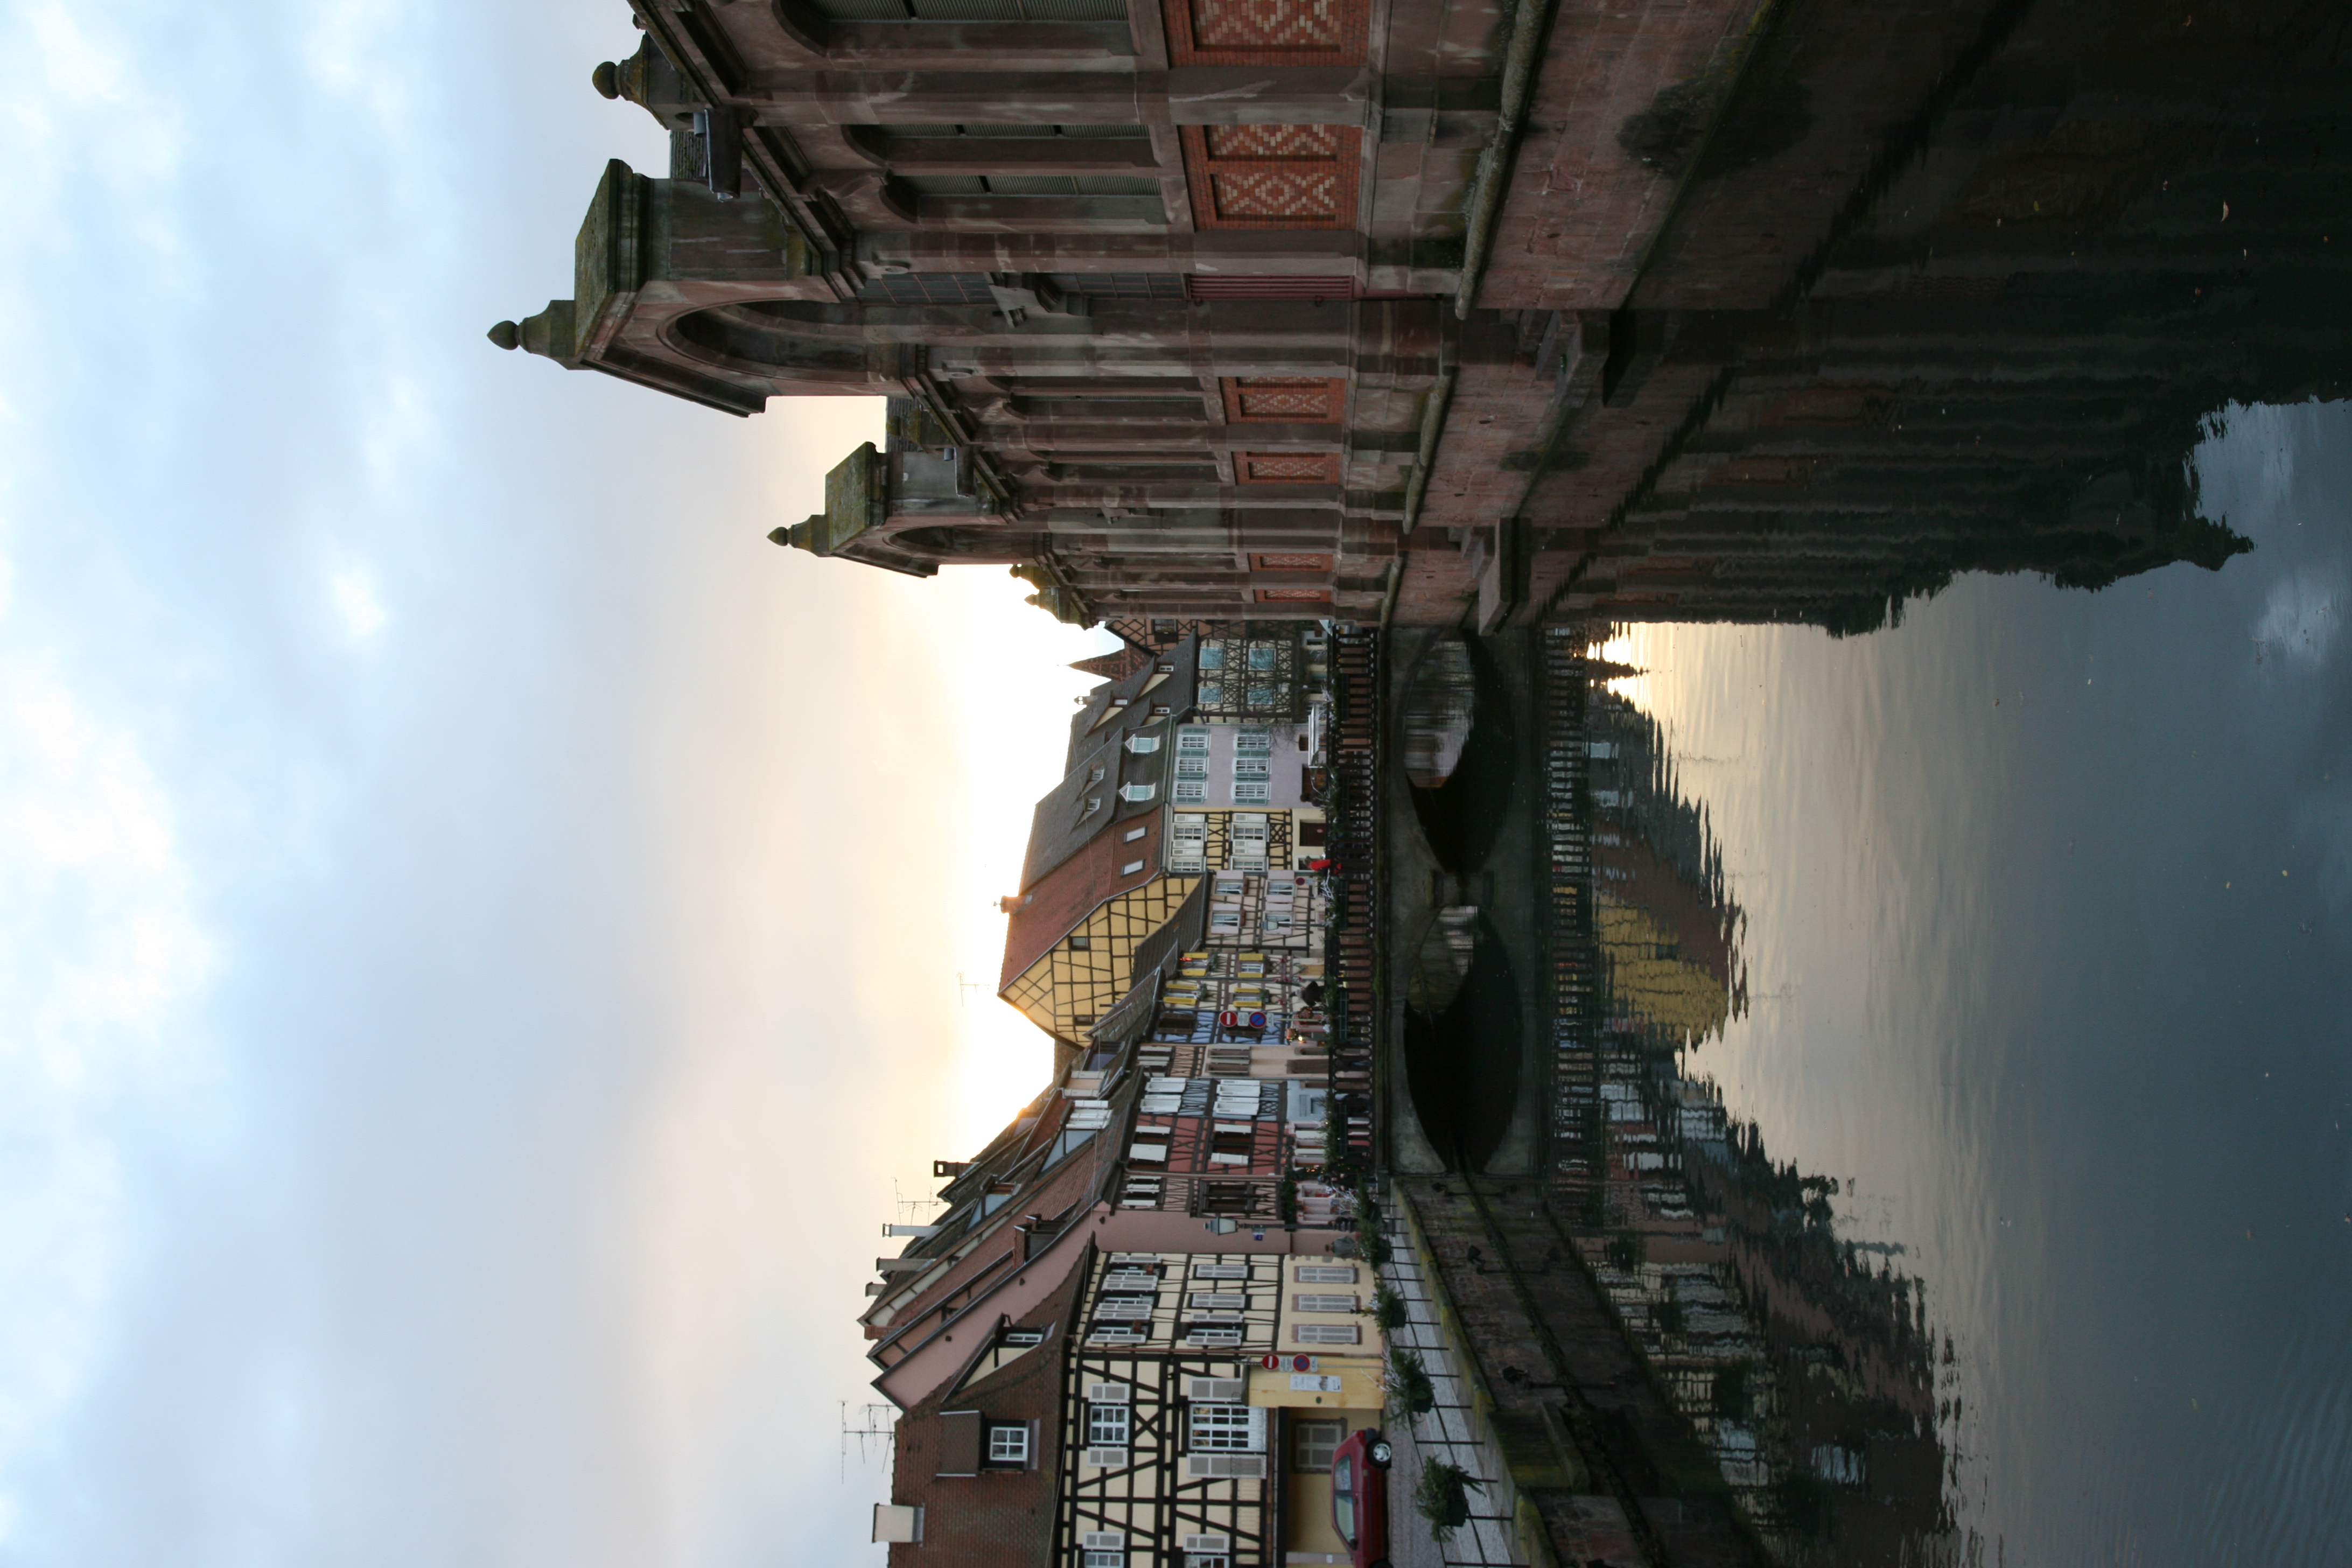
water, bridge, town, river, canal, cityscape, evening, reflection, waterway, body of water, channel, alsace, landform, geographical feature